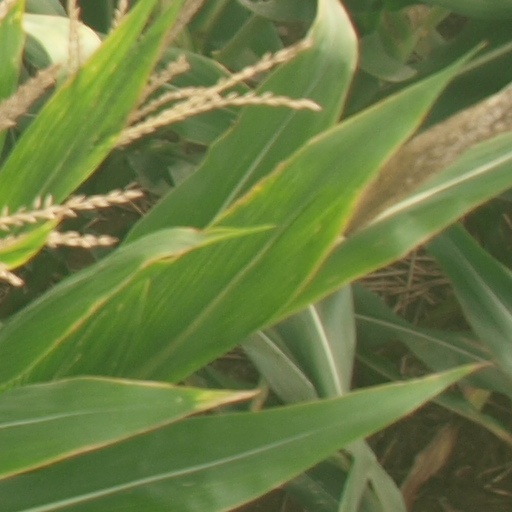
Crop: maize; corn